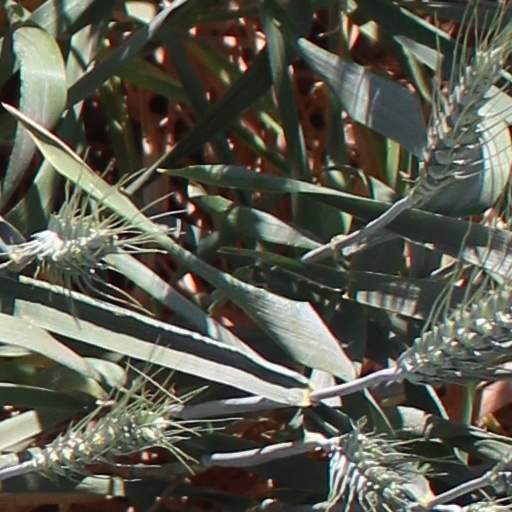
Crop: wheat